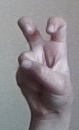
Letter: toot